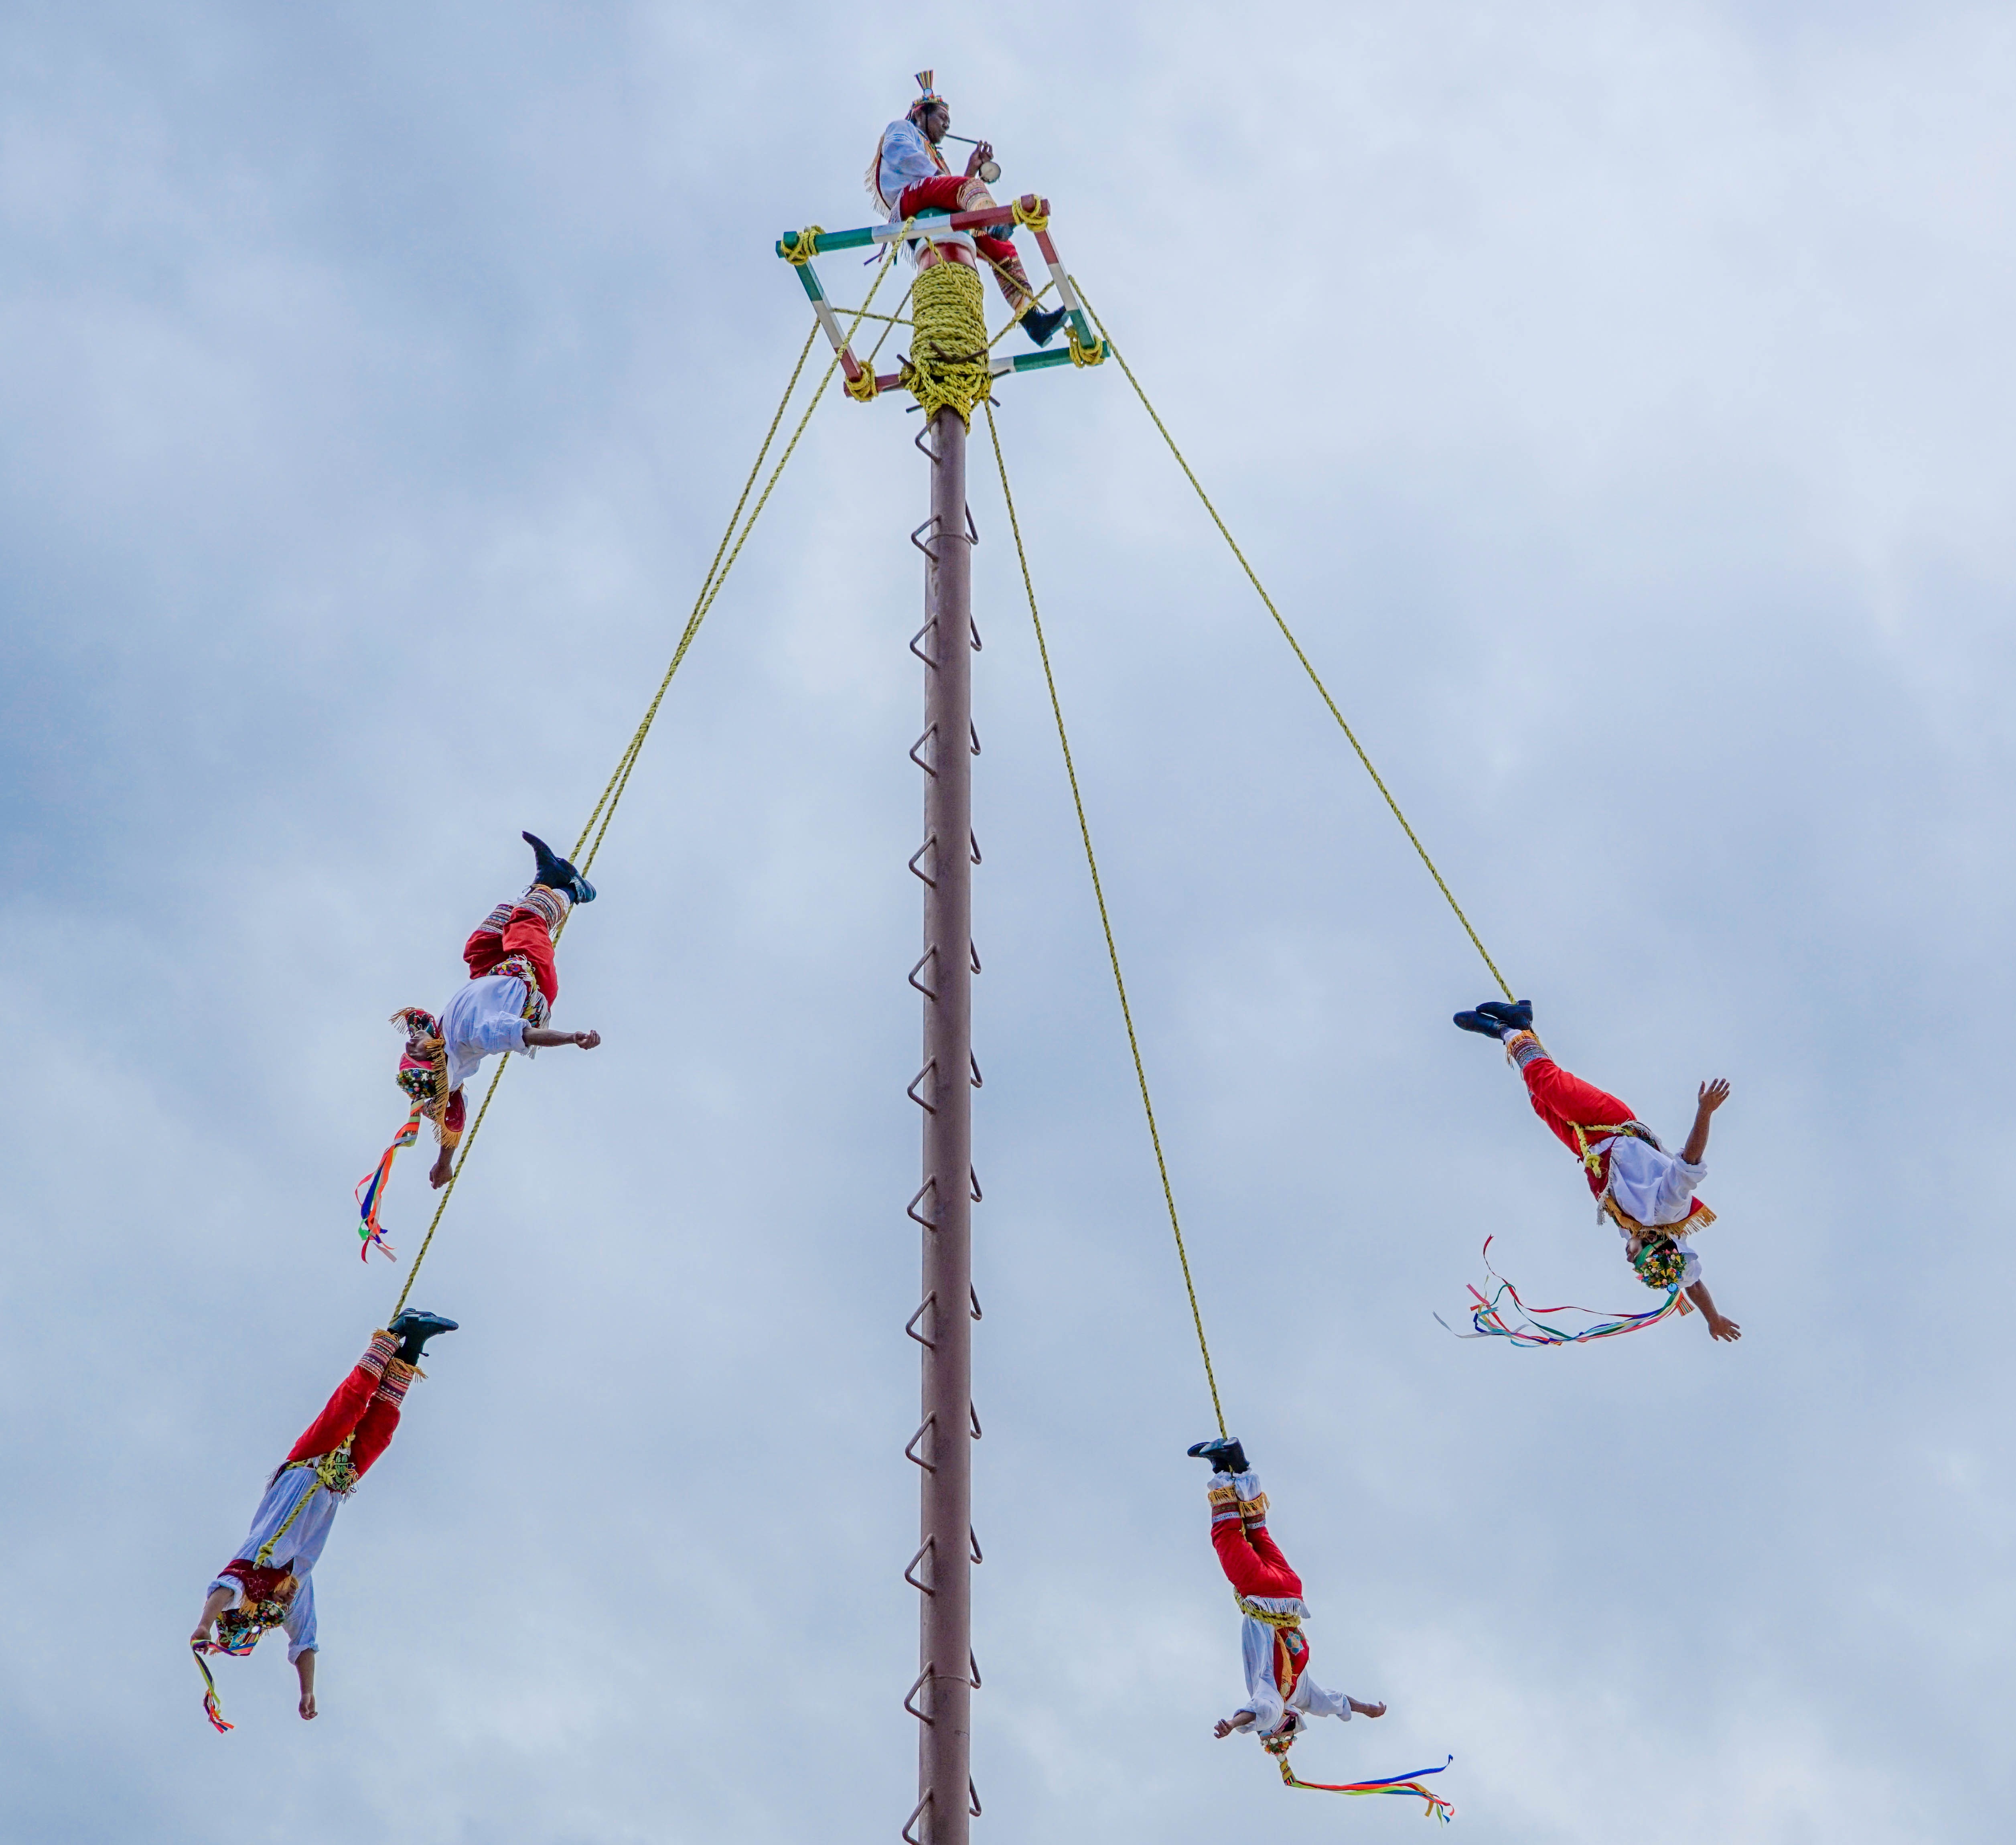
cloud, sky, adventure, vacation, travel, recreation, jumping, vehicle, scenic, mast, holiday, extreme sport, skiing, tourism, outdoors, mexico, performance, acrobats, clouds sky, sky clouds, blue sky clouds, physical exercise, outdoor recreation, atmosphere of earth, human action, freestyle skiing